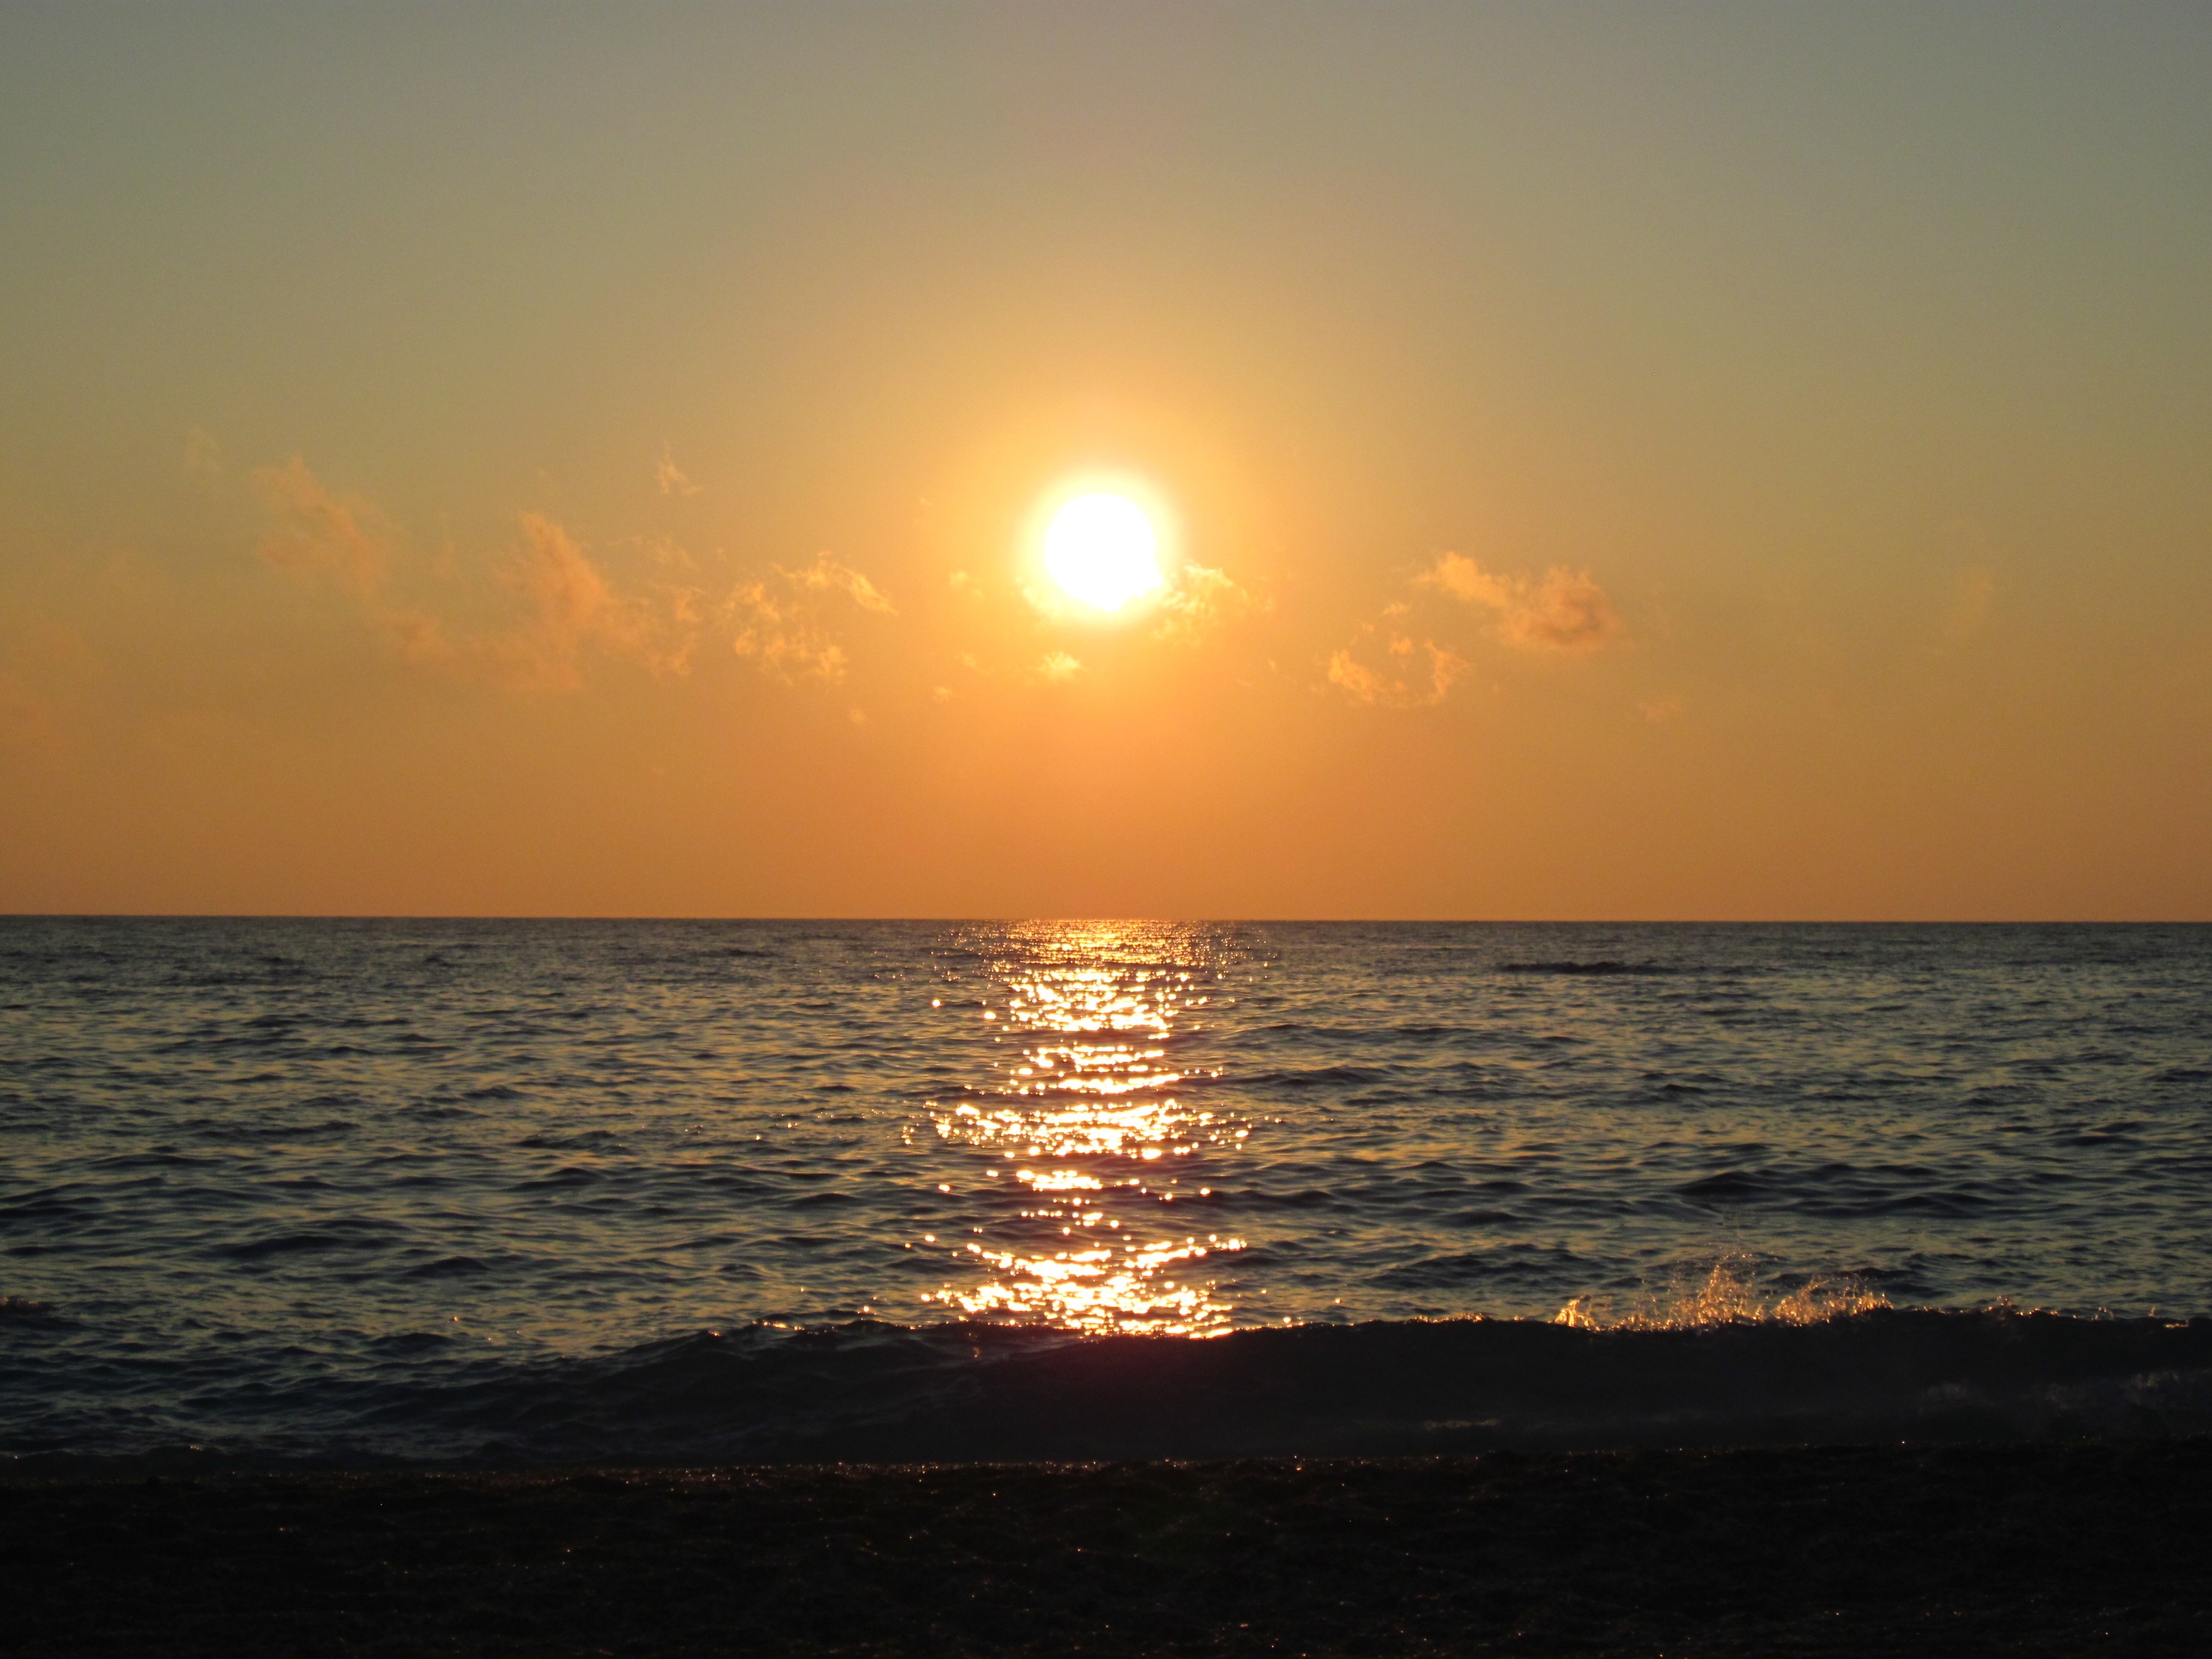
beach, landscape, sea, coast, ocean, horizon, sun, sunrise, sunset, sunlight, morning, shore, wave, dawn, dusk, evening, reflection, romantic, body of water, beautiful, afterglow, wind wave